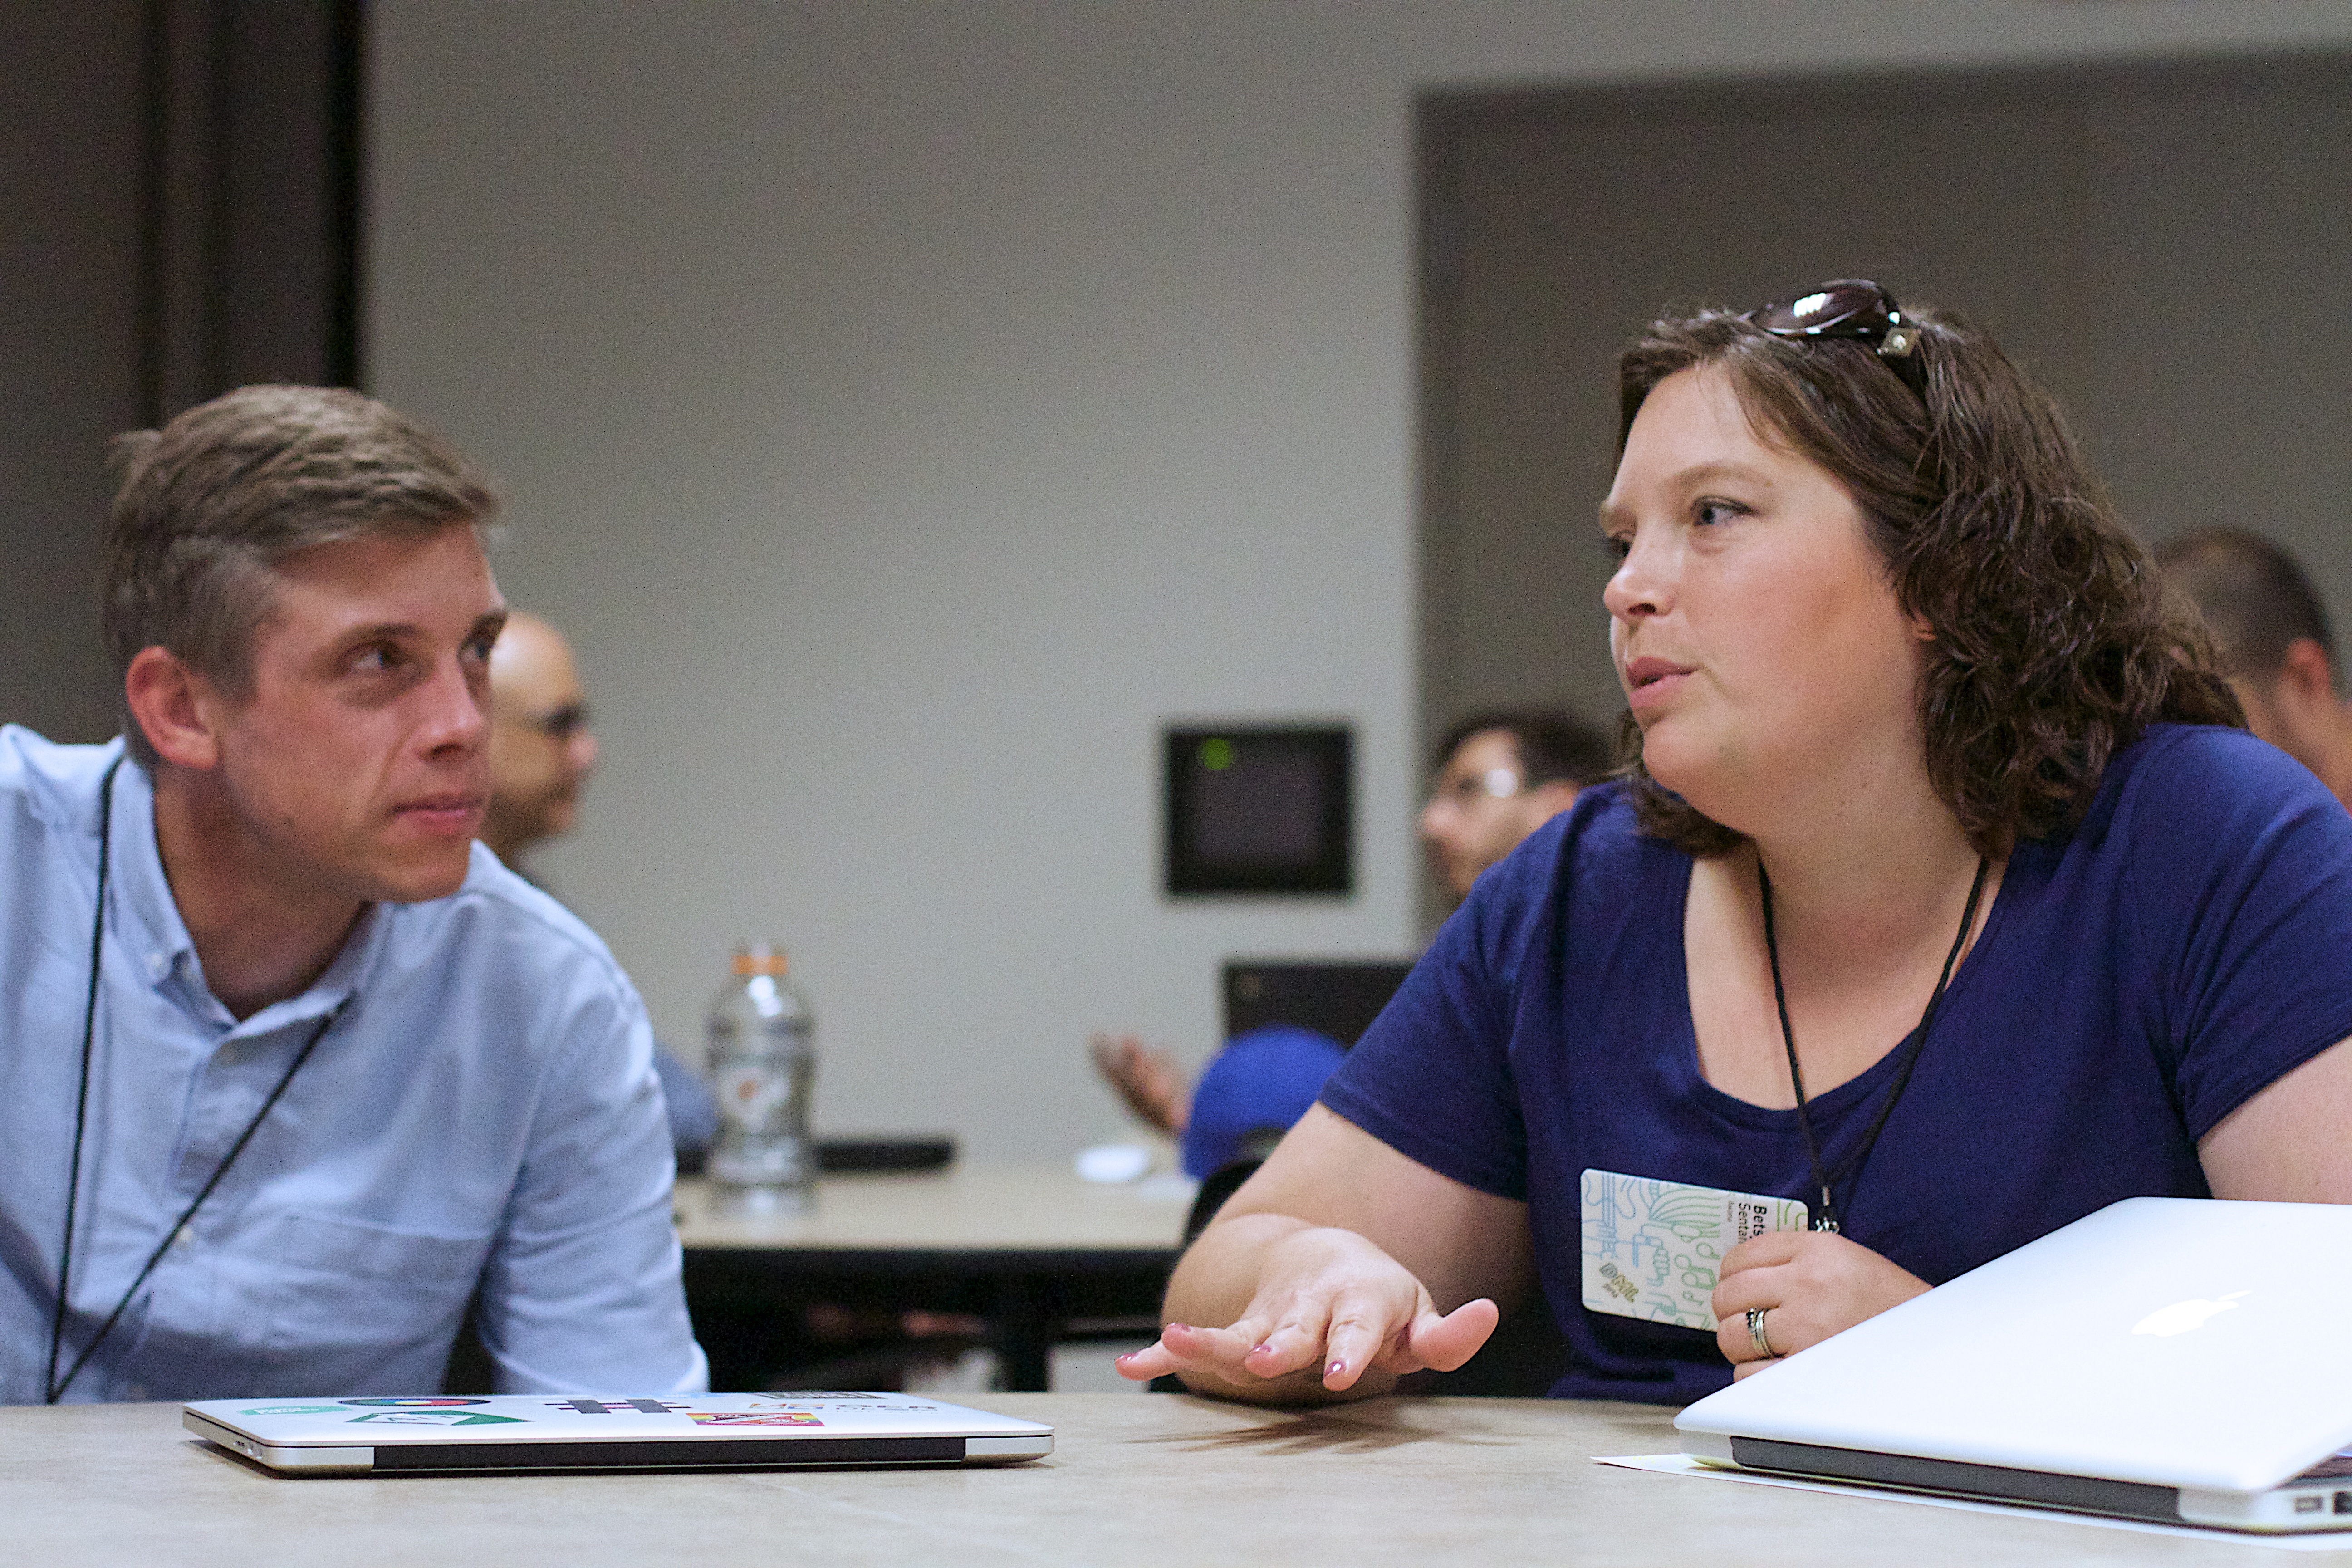
writing, person, student, professional, conversation, education, classroom, learning, 2016dml